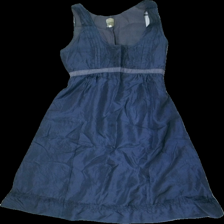
View: front
Type: Top
Category: Ladies
Brand: Not in the list
Brand text on label: noa noa
Colors: Grey
Material: 100% wool
Size: XS
Price range: <50
Recommended usage: Recycle
Description: washed out